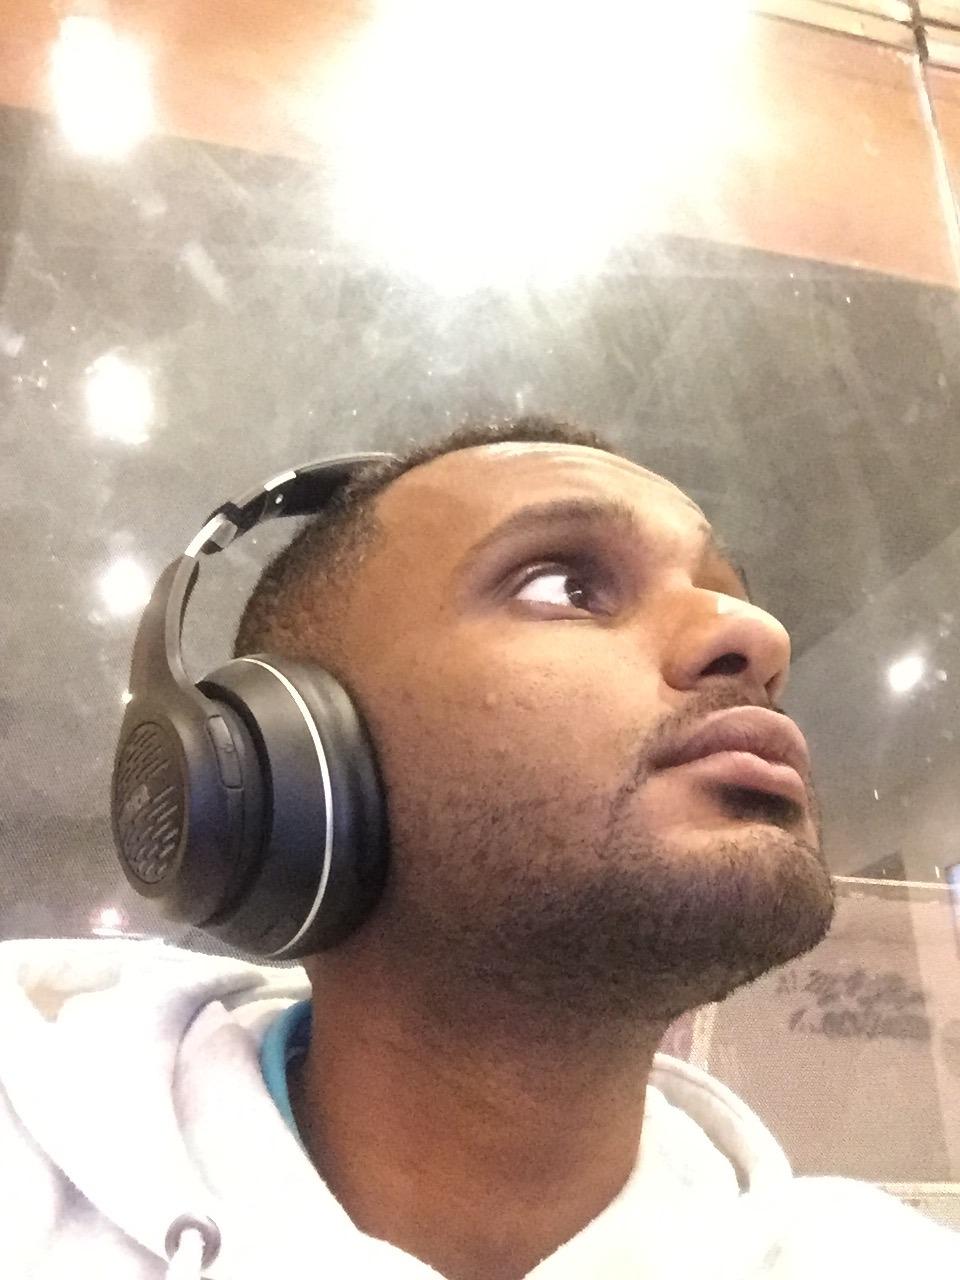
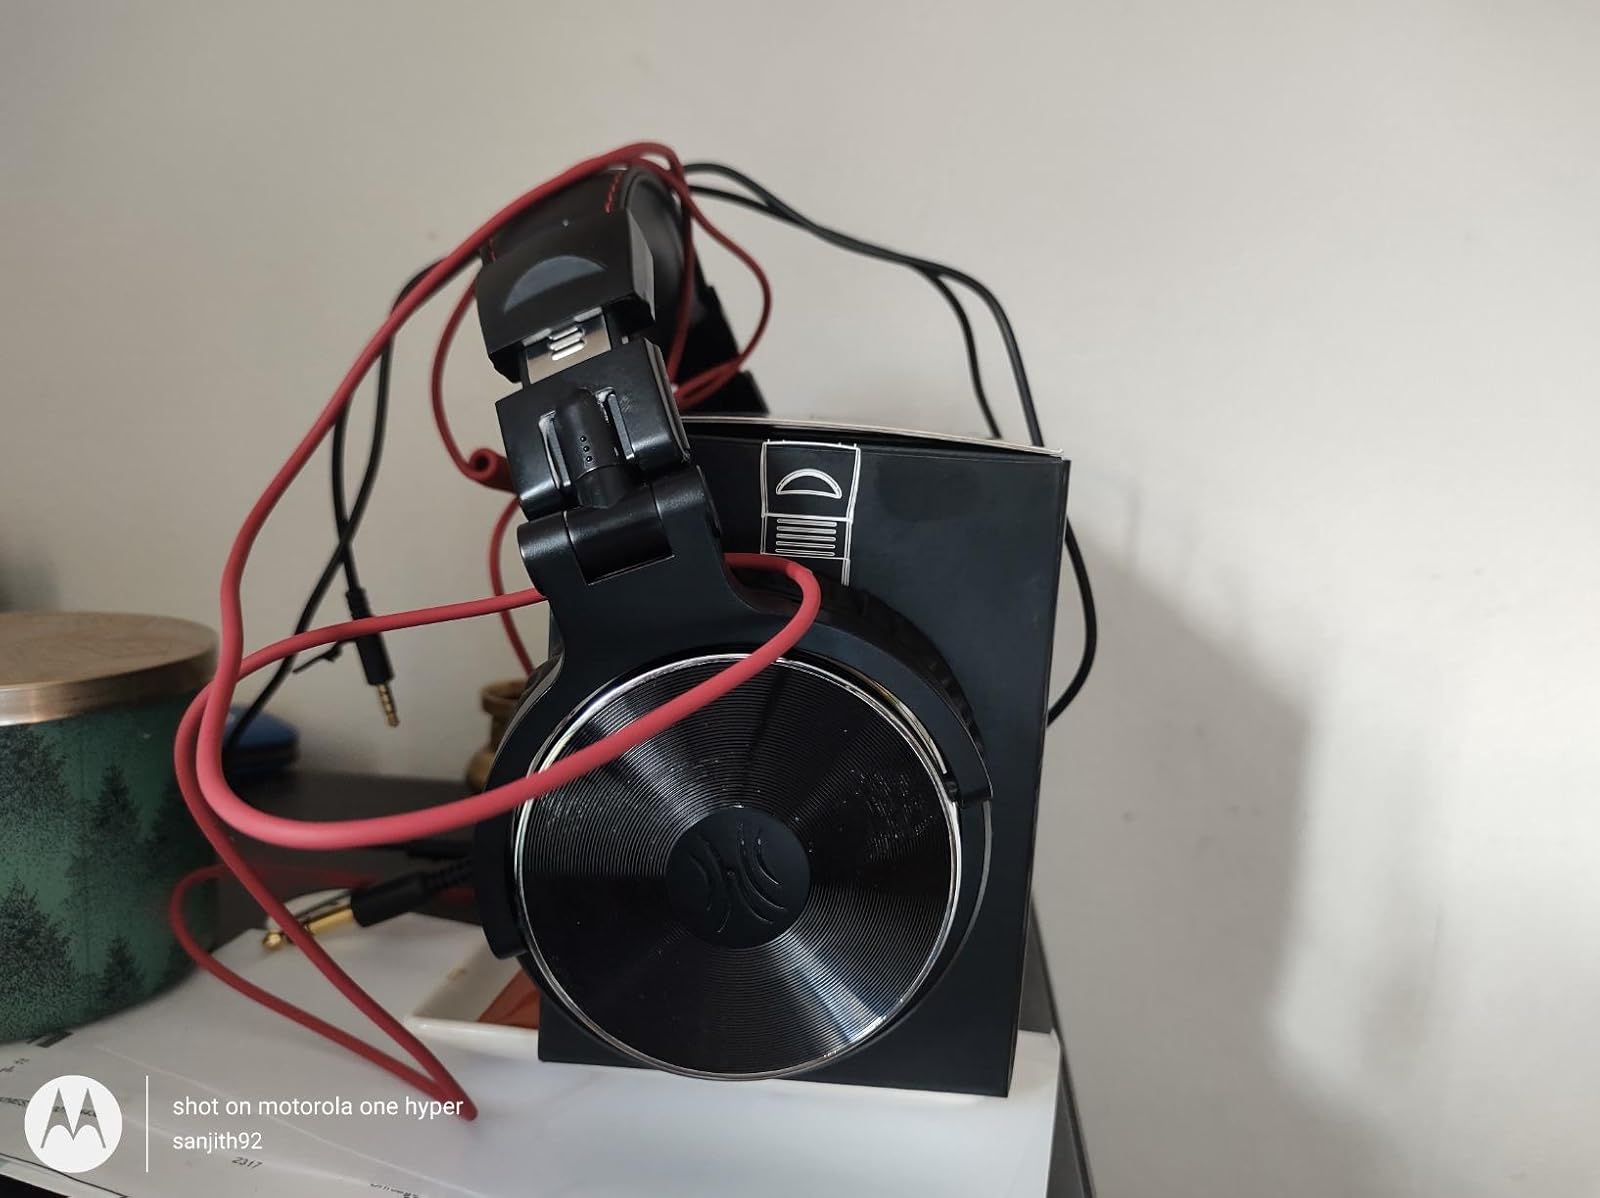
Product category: headphones
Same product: no